Quantization (signal processing)

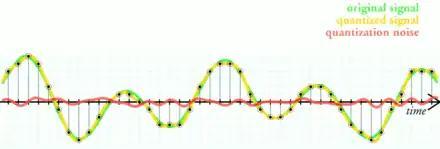
The simplest way to quantize a signal is to choose the digital amplitude value closest to the original analog amplitude. This example shows the original analog signal (green), the quantized signal (black dots), the signal reconstructed from the quantized signal (yellow) and the difference between the original signal and the reconstructed signal (red). The difference between the original signal and the reconstructed signal is the quantization error and, in this simple quantization scheme, is a deterministic function of the input signal.

Quantization, in mathematics and digital signal processing, is the process of mapping input values from a large set (often a continuous set) to output values in a (countable) smaller set, often with a finite number of elements. Rounding and truncation are typical examples of quantization processes. Quantization is involved to some degree in nearly all digital signal processing, as the process of representing a signal in digital form ordinarily involves rounding. Quantization also forms the core of essentially all lossy compression algorithms.